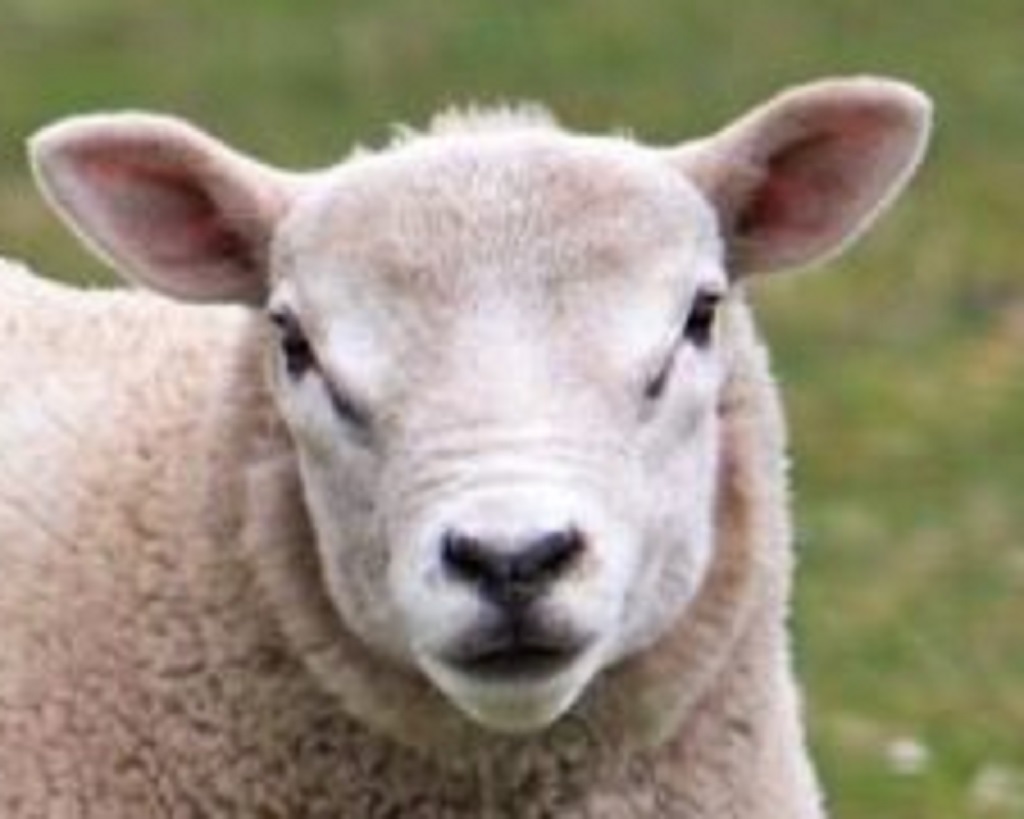
Label: no pain